Spikkestad

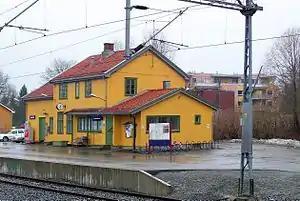
Spikkestad rail station

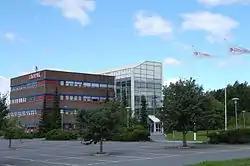
Elopak in Spikkestad

Spikkestad is a village in the municipality of Asker, in the province of Akershus, Norway. Its current population (2022) is between 4000 and 5000.